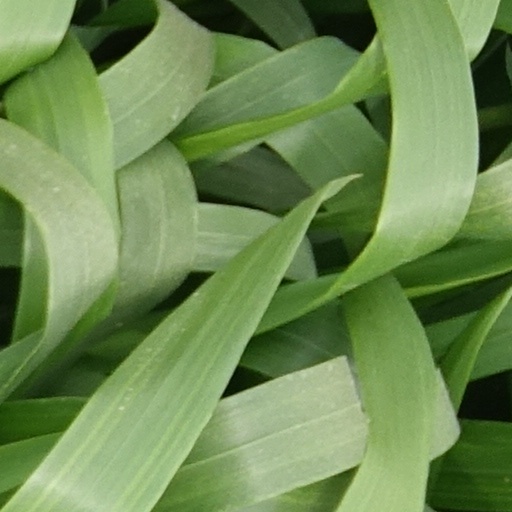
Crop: wheat